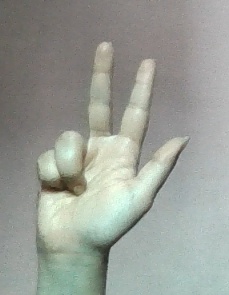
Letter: al